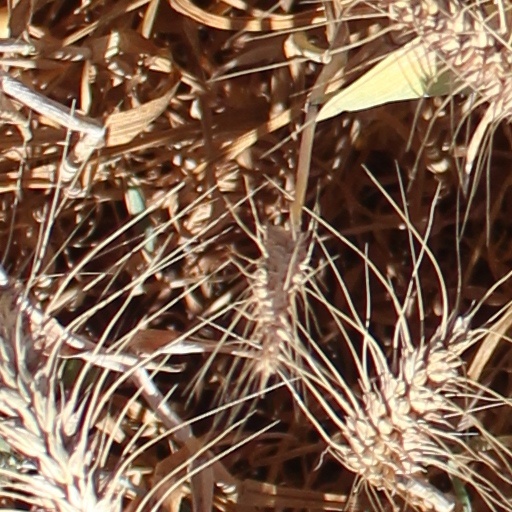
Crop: wheat